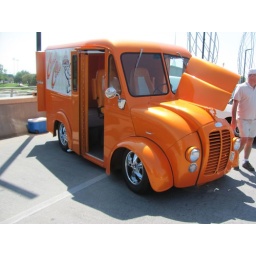
As a kid I remember Steffens dairy delivering milk in glass jars to the door in these.